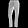
Label: Trouser